Coffee production in Panama

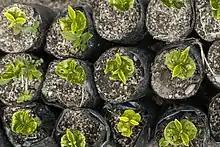
Coffee Plantation in Boquete

The coffee varieties grown are 82 percent of arabica and 18 percent of robusta. Arabica coffee, grown in the Chiriquí highlands at an elevation range of , is considered the highest quality of Panamanian coffee. The coffee produced here is said to be of a sharp taste, fragrant, with a mild degree of acidity. Among the estates producing coffee, the Café Ruiz is said to be one of the oldest and most regarded. Café Kotowa ("Kotowa" means "mountain"), a producer of boutique coffee, was established more than 100 years ago by a Scottish immigrant. Boquete has the largest coffee production factory in the country. Another notable plantation is the La Torcaza Estate, which is at an elevation of 1,350 m in the southern slopes of Volcan Baru. It is an organically tended plantation where natural microorganisms are used.